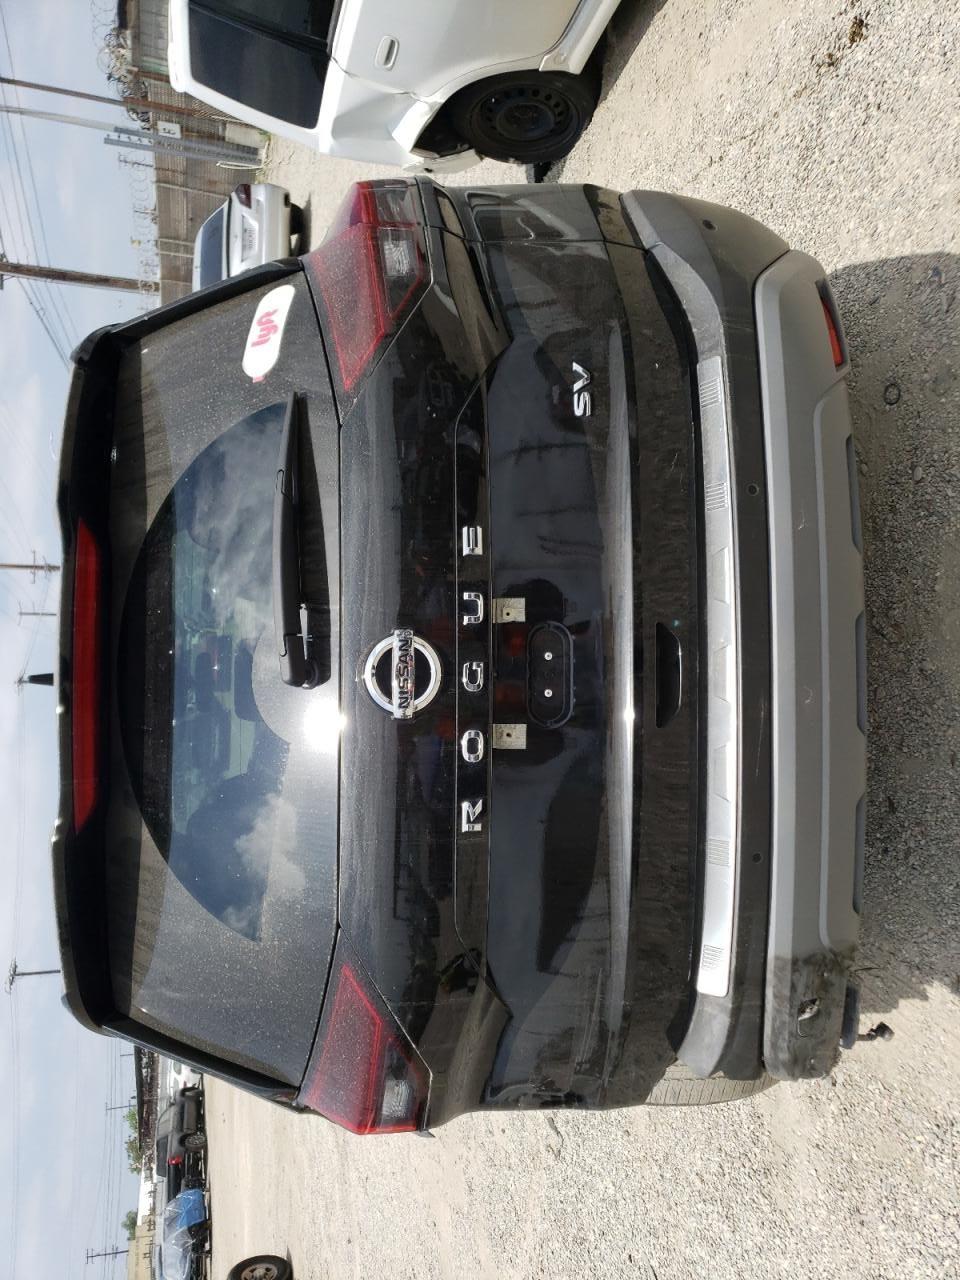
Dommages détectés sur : feu arrière droit, pare-choc arrière, plaque d'immatriculation arrière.
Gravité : mineur